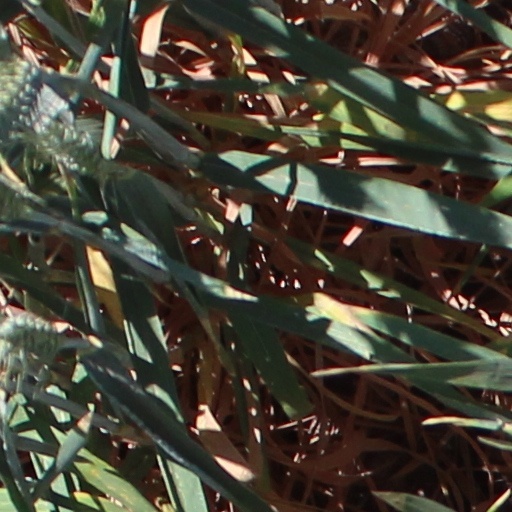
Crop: wheat